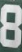
Number: 8